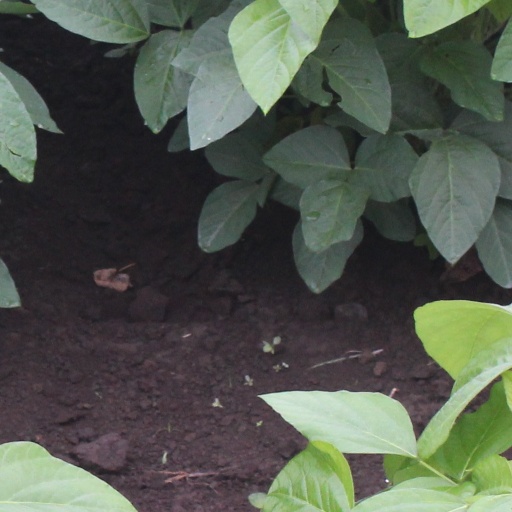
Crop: soybean